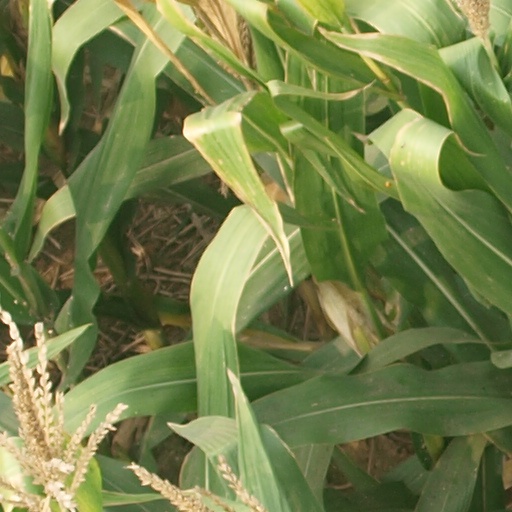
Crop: maize; corn